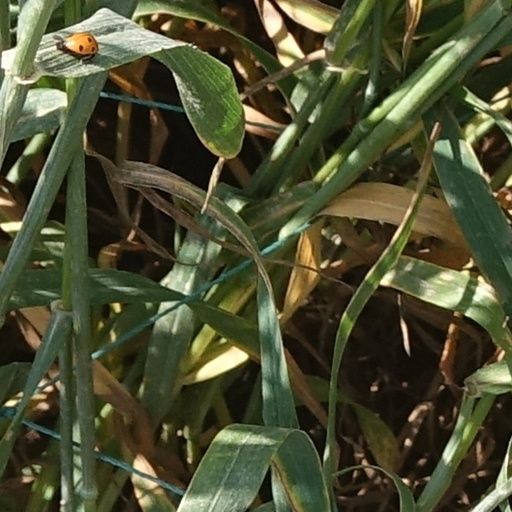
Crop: wheat